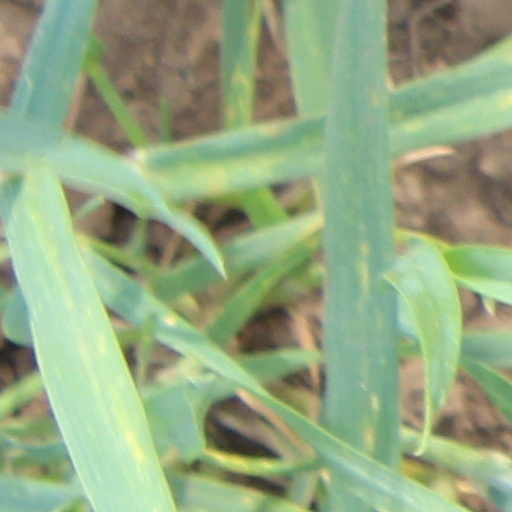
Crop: wheat